Chapaev (film)

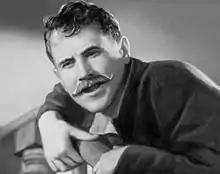
Boris Babochkin as Vasily Chapayev

Chapayev follows the socialist realist style, the dominant form of art in the Soviet Union during the time period. To maintain a "realistic" depiction of the world, the camera work is predictable and repetitive, almost mechanical.